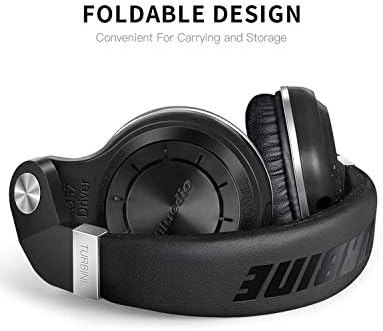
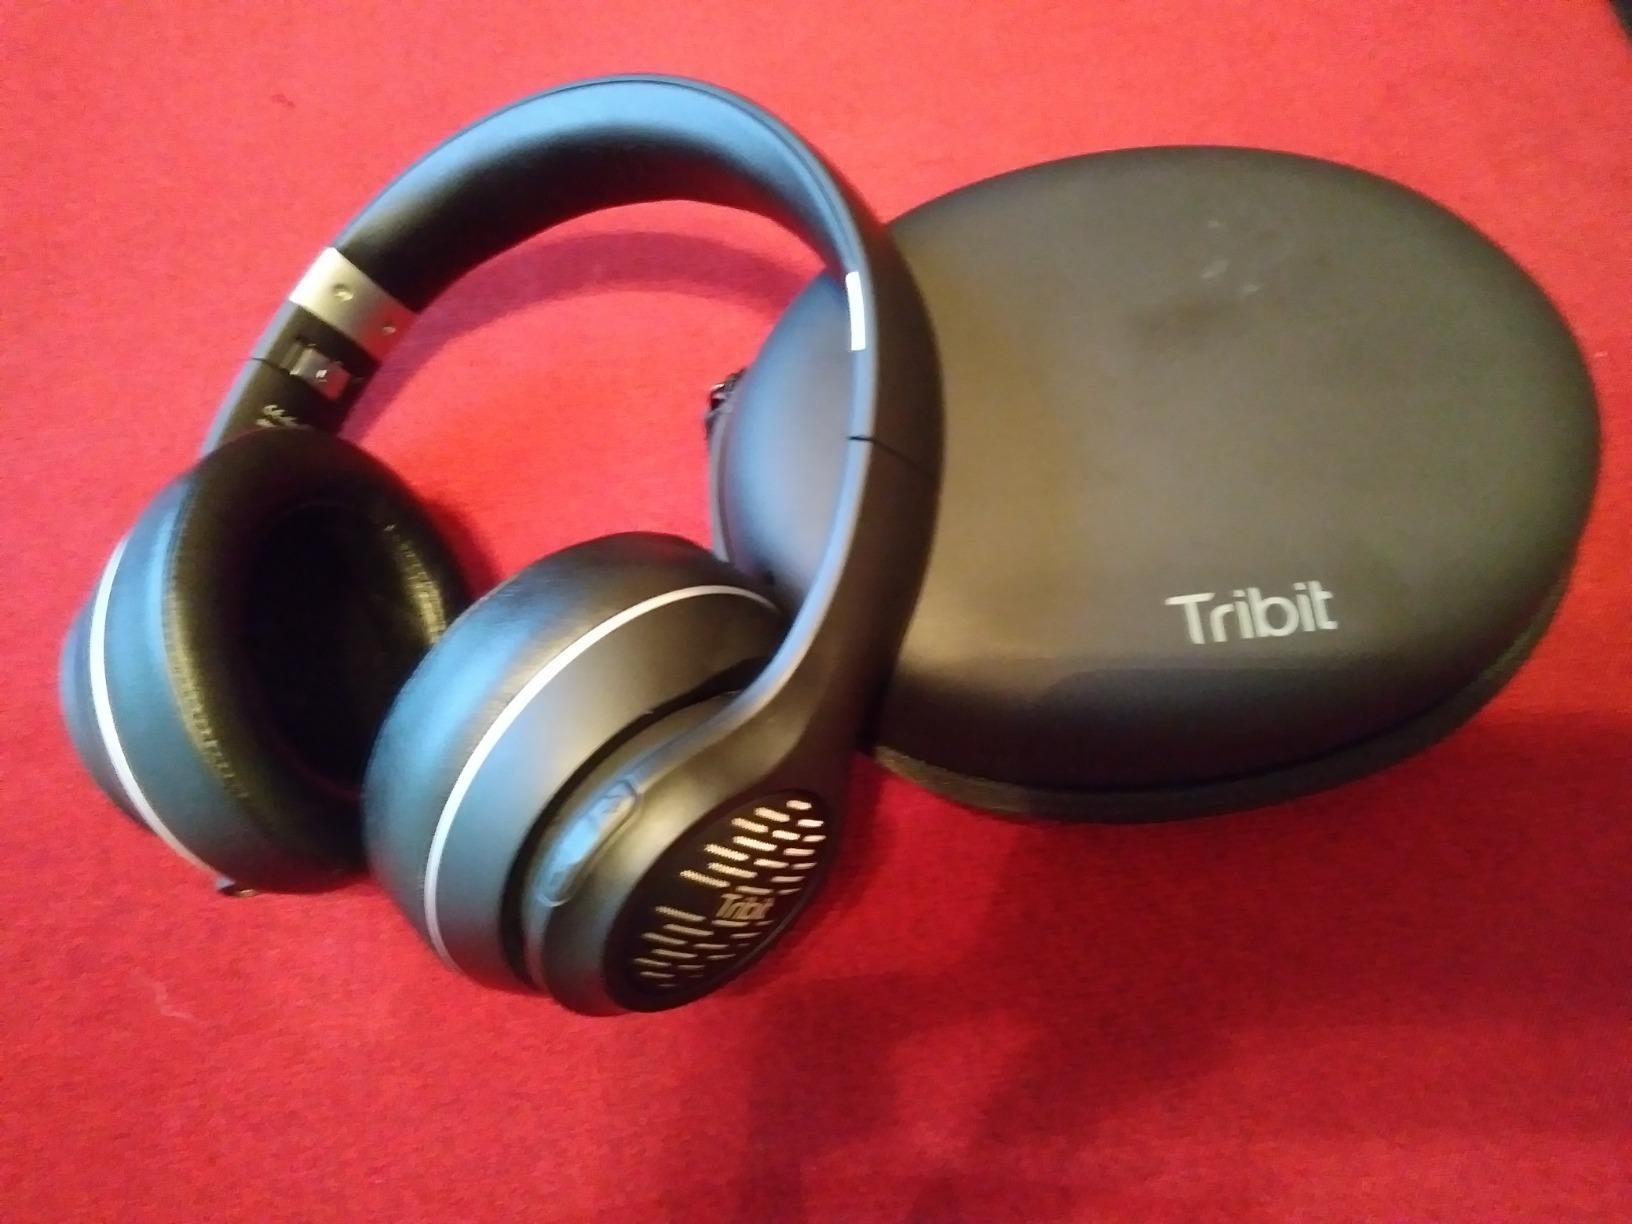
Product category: headphones
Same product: no